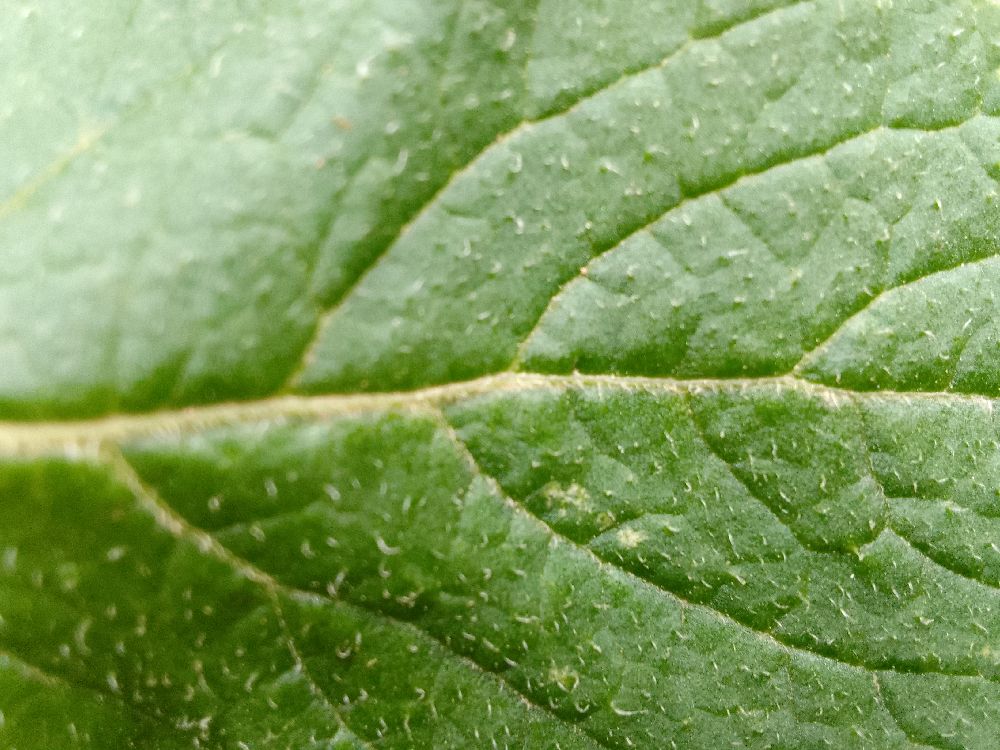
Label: Healthy